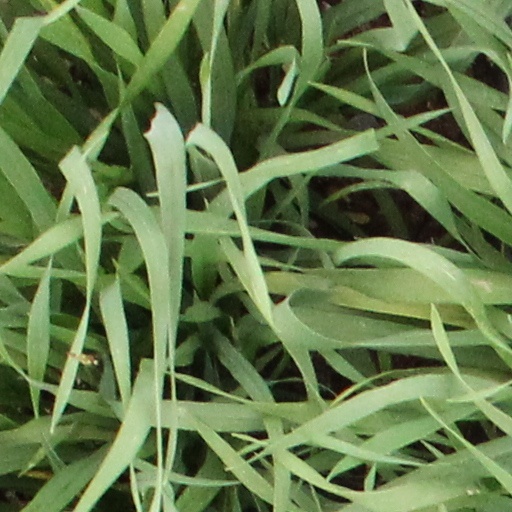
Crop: wheat